The Usos

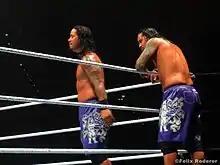
The Usos in November 2013

On the June 3 episode of "Raw", The Usos began to use face paint similar to their deceased uncle Eddie Fatu, also known as Umaga, as a means of further highlighting their Samoan culture. During the following months, they competed for The Shield's WWE Tag Team Championship. At Money in the Bank The Usos challenged Rollins and Reigns for the titles, but were unsuccessful and participated in a triple-threat tag team match against the team of Cody Rhodes and Goldust and The Shield at the Hell in a Cell pay per view, which they failed to win.